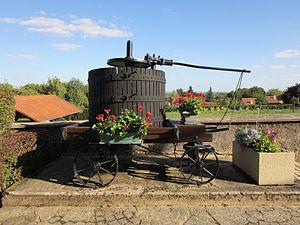
Jussy est une commune française située dans le département de la Moselle. Les habitants se nomment les Jussiens.